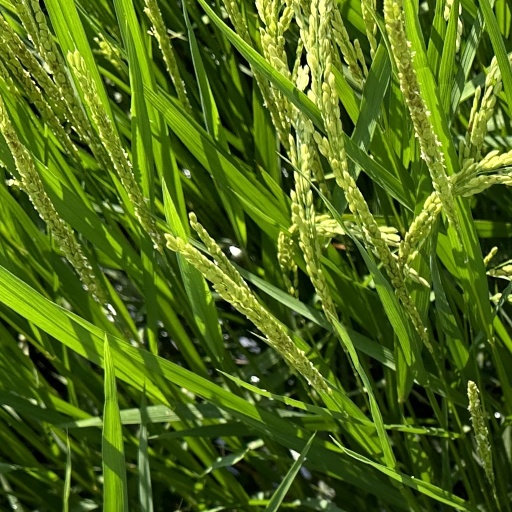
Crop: rice